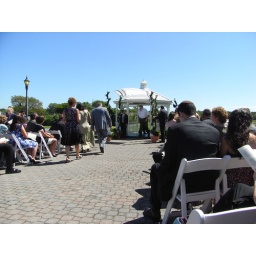
Chuppah under a clear blue sky